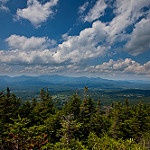
Label: mountain